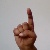
The image shows a hand gesture representing the letter 'D' in Indian Sign Language.